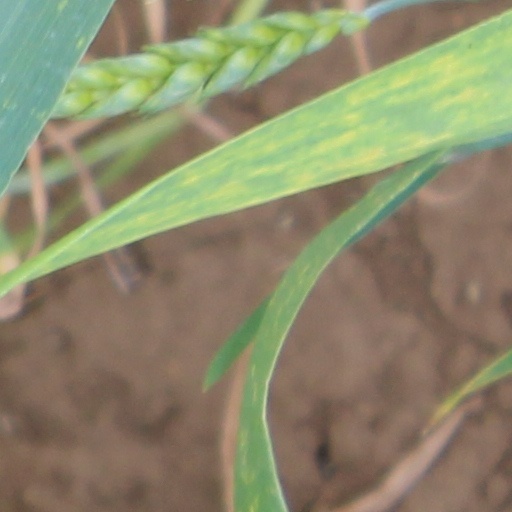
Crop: wheat